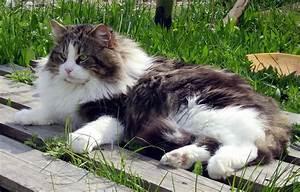
cat